Vending machine

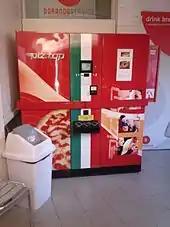
A vending machine in Carpi, Italy that dispenses hot pizza

A ticket machine is a vending machine that produces tickets. For instance, ticket machines dispense train tickets at railway stations, transit tickets at metro stations and tram tickets at some tram stops and in some trams. The typical transaction consists of a user using the display interface to select the type and quantity of tickets and then choosing a payment method of either cash, credit/debit card or smartcard. The ticket or tickets are then printed and dispensed to the user.